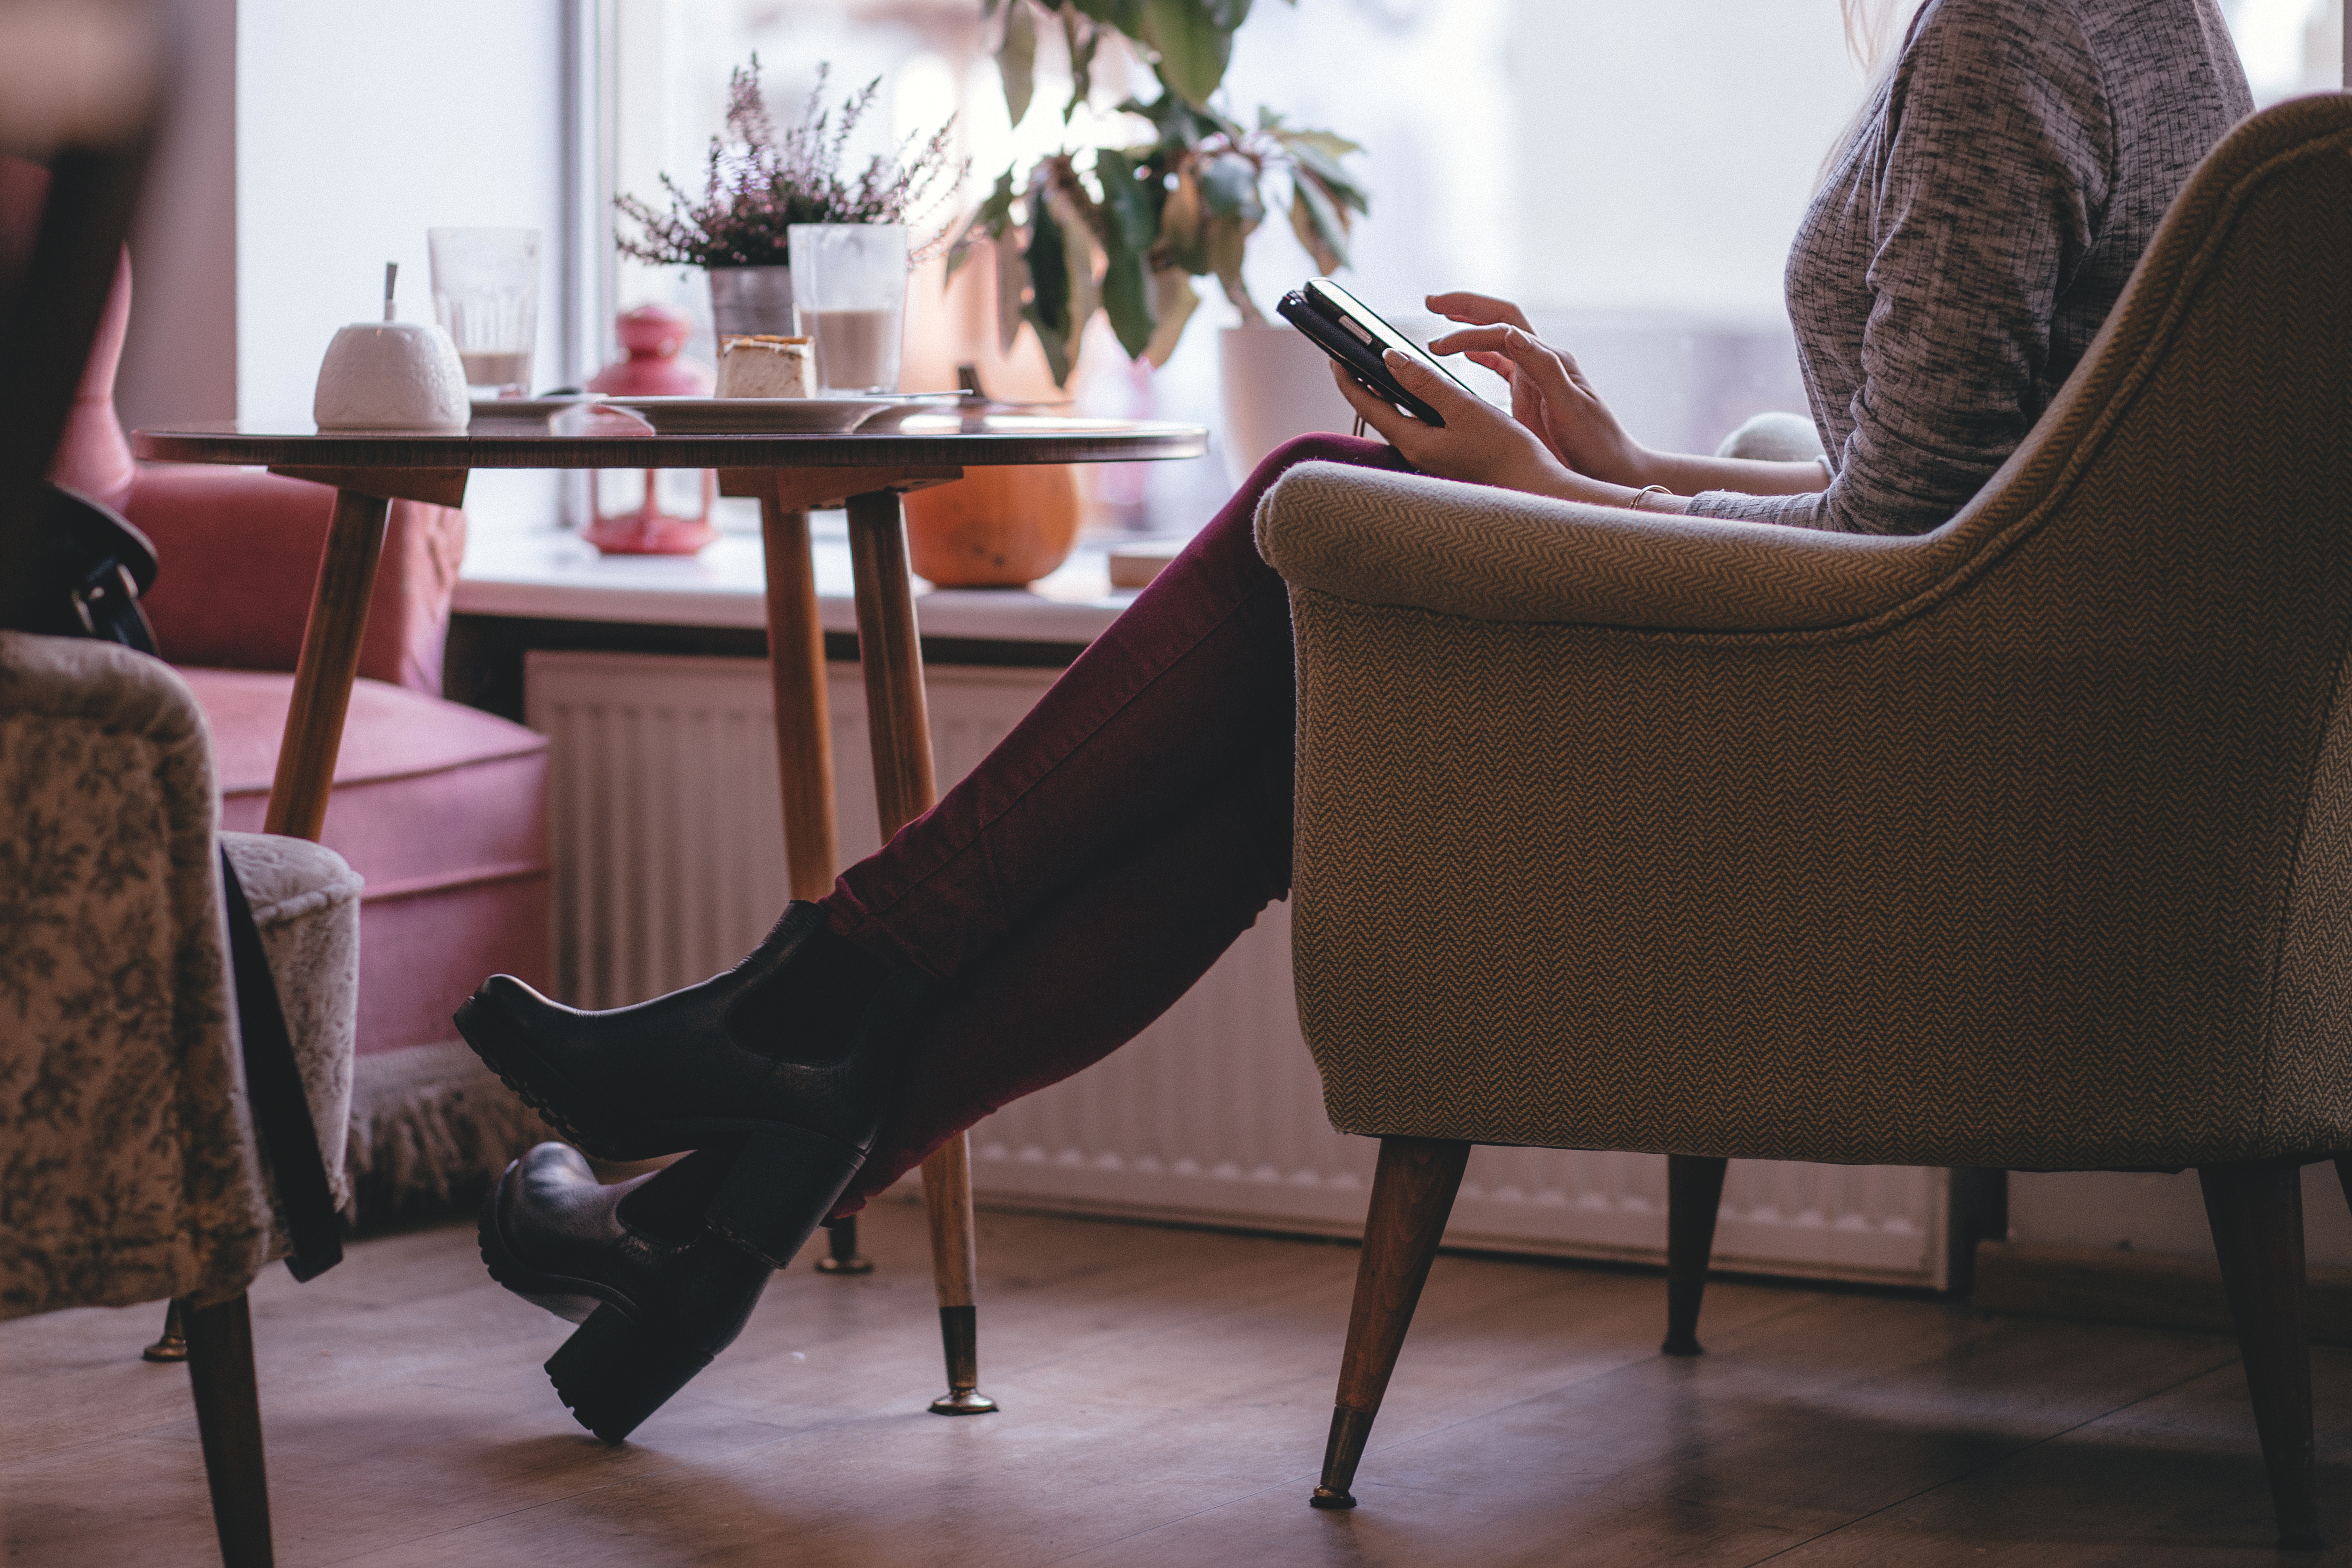
table, wood, girl, woman, chair, floor, fashion, living room, furniture, room, interior design, indoors, design, boots, footwear, flooring